Cyril Pepper

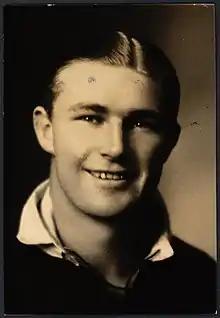
Pepper in 1935

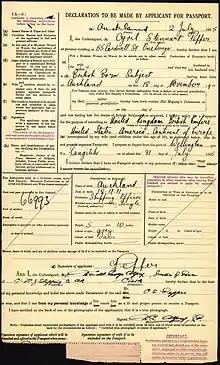
Cyril Stennart Pepper passport application (1935)

Cyril Stennart Pepper (18 November 1911 – 30 May 1943) was a New Zealand rugby union player. A prop, Pepper represented at a provincial level, and was a member of the New Zealand national side, the All Blacks, from 1935 to 1936. He was part of the squad for the 1935–36 New Zealand rugby union tour of Britain, Ireland and Canada, but never managed a full test cap. He died aged 31, after succumbing to injuries received during the Second World War whilst serving with the New Zealand Artillery.